Sabattier effect

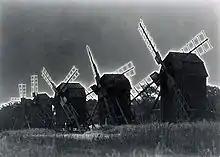
Pseudo-solarization of paper positive in darkroom

The Sabatier effect, also known as pseudo-solarization (or pseudo-solarisation) and erroneously referred to as the Sabattier effect, is a phenomenon in photography in which the image recorded on a negative or on a photographic print is wholly or partially reversed in tone. Dark areas appear light or light areas appear dark. Solarization and pseudo-solarization are quite distinct effects. Over time, the "pseudo" has been dropped in many photographic darkroom circles and discussions, but the effect that is meant is the Sabattier effect and not the solarization by extreme overexposure.